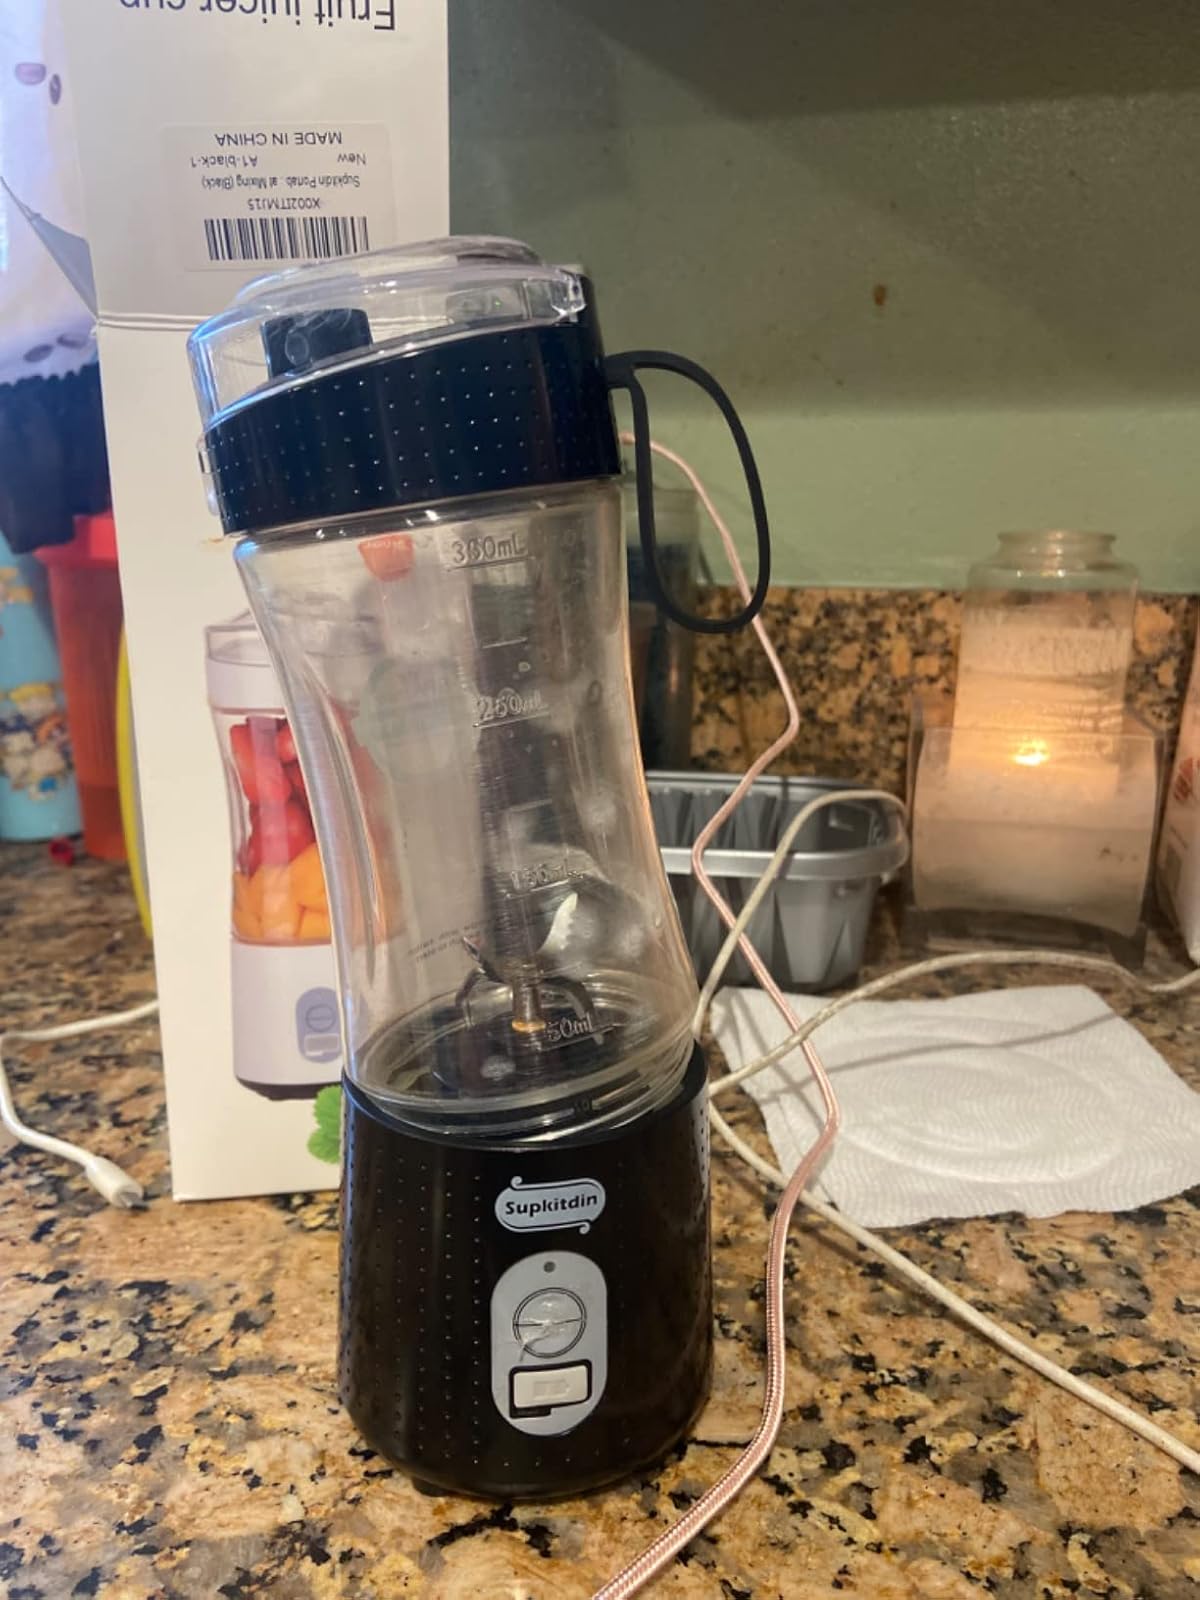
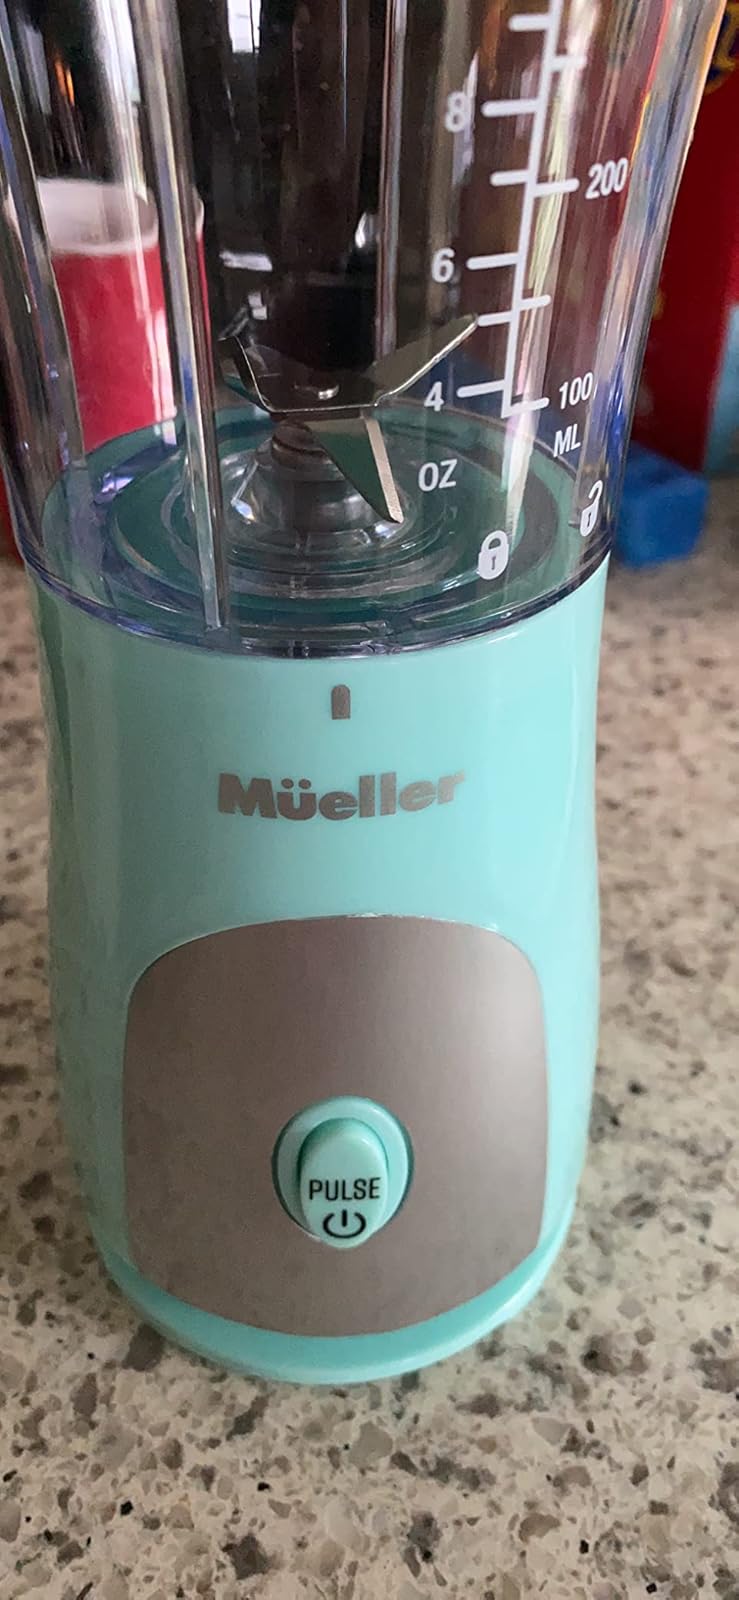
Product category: items_blender
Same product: no